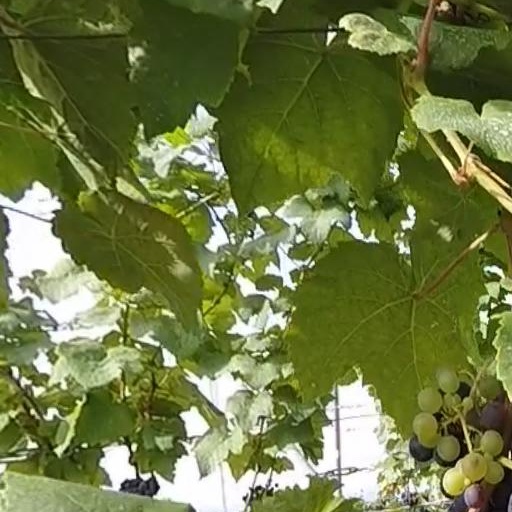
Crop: grape